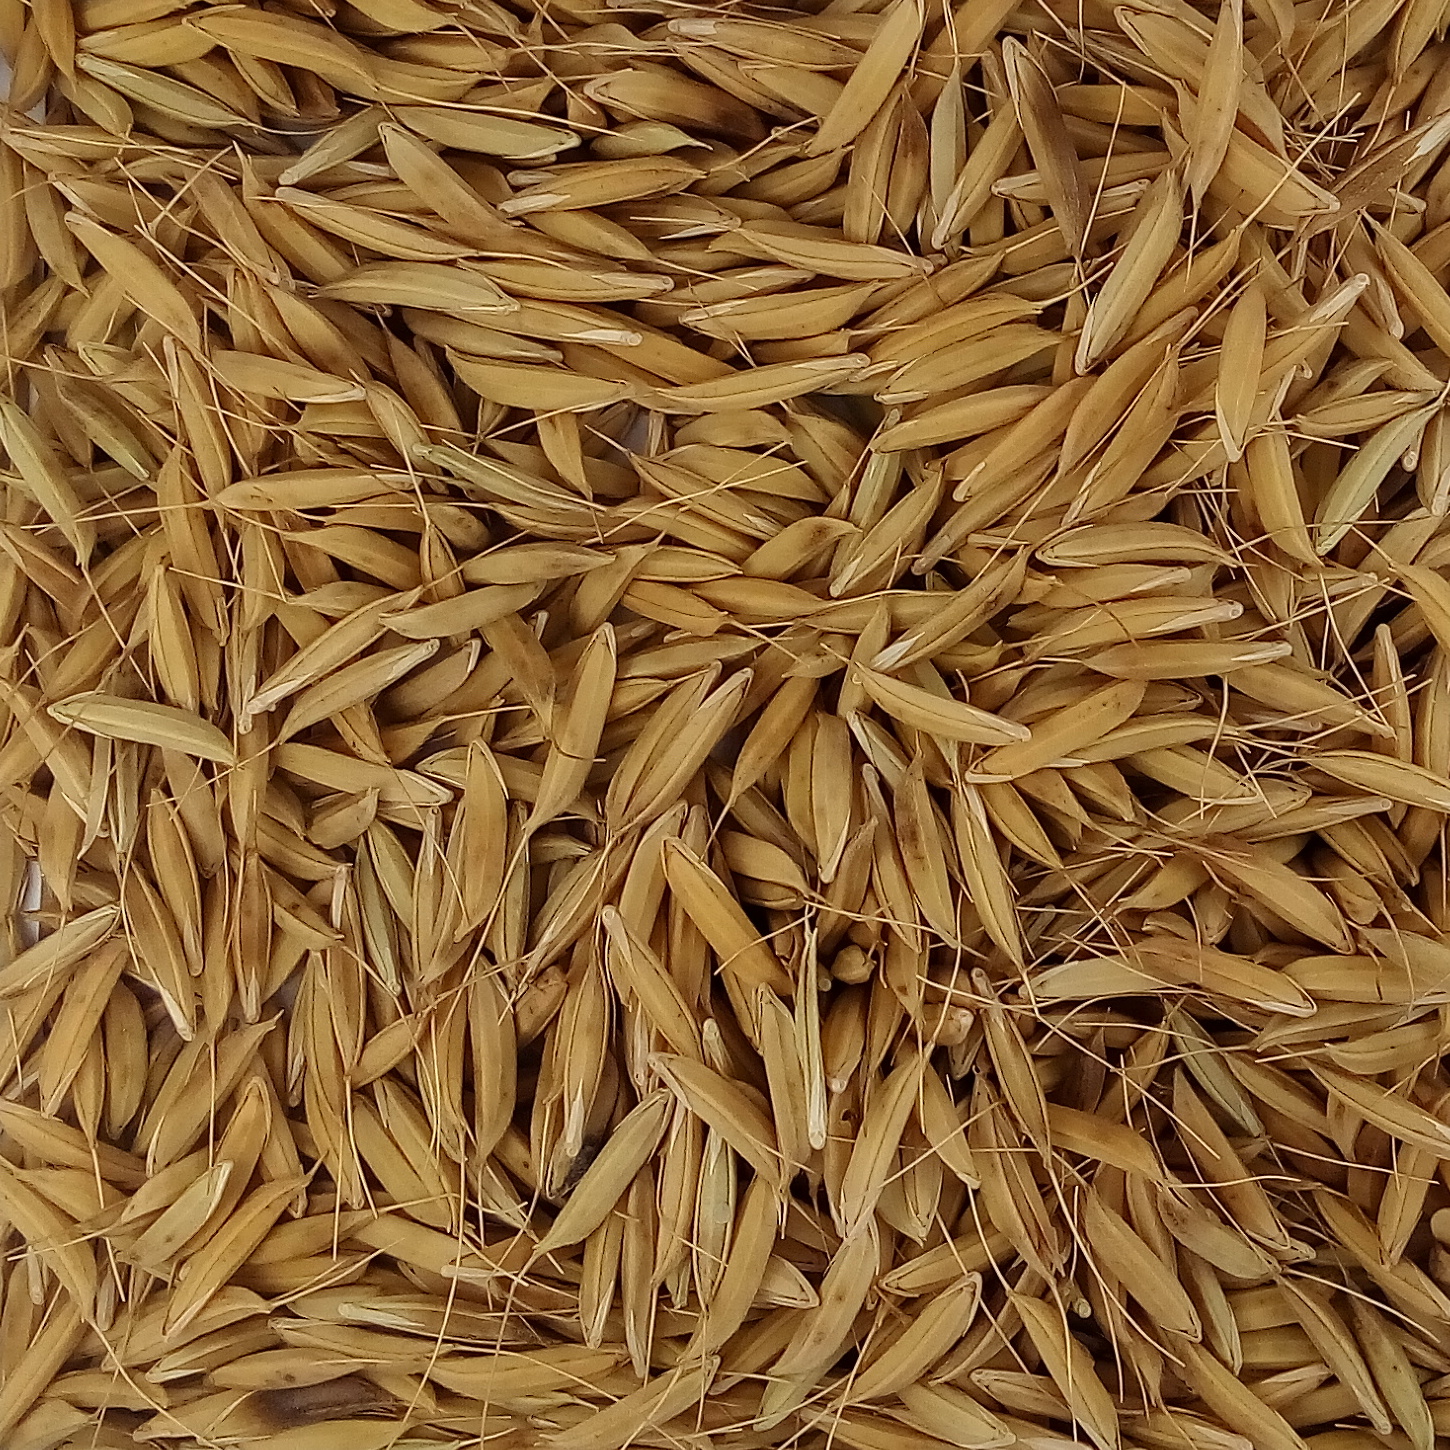
Rice seed variety: CSR_30